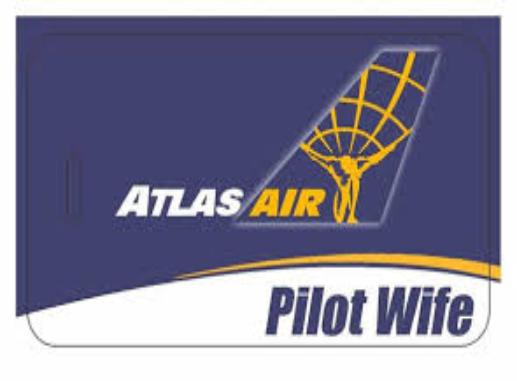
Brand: atlas air
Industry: Transportation